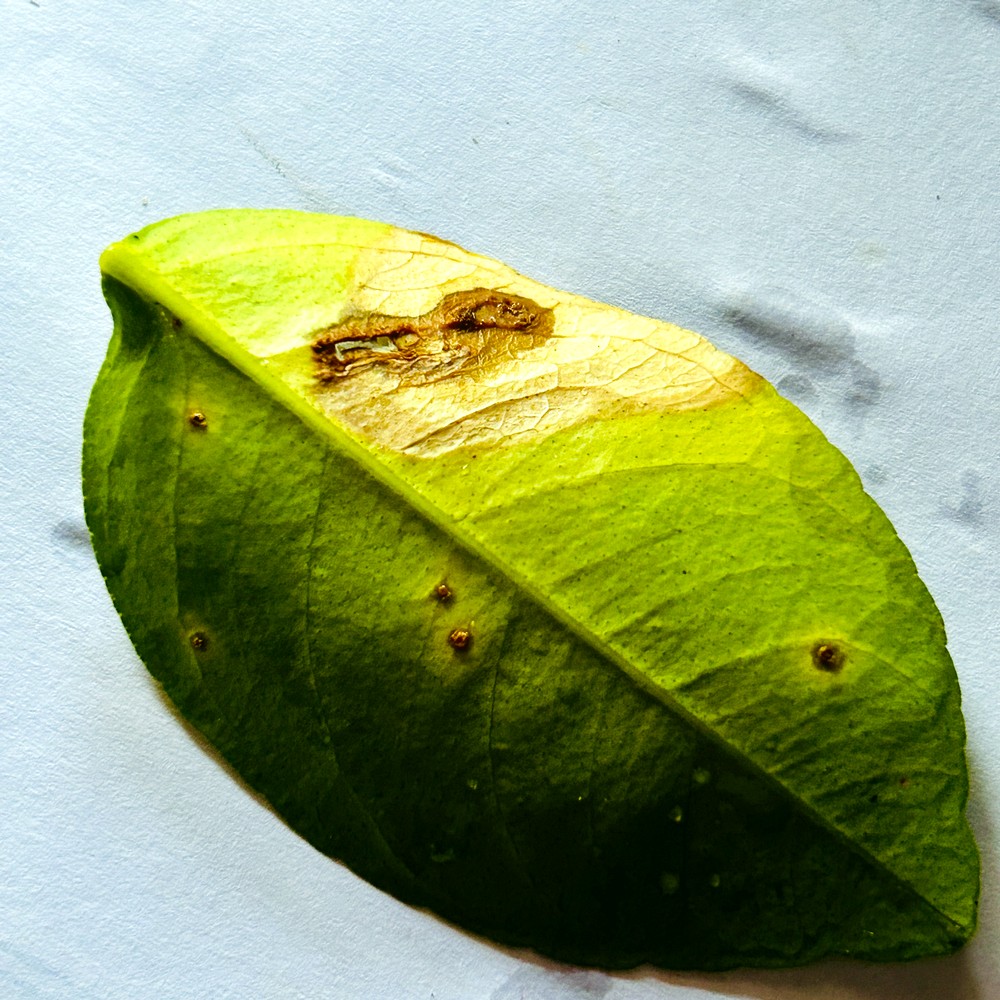
Label: Citrus Canker